Roderick McLeod (minister)

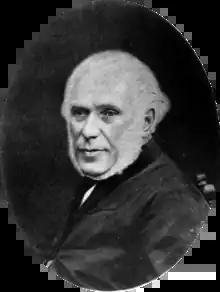
Roderick M'Leod from Disruption Worthies of the Highlands

Roderick McLeod (1794–1868) was a Scottish minister of the Free Church of Scotland who served as Moderator of the General Assembly 1863/64.